Human behavior

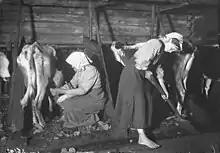
Women tending to farm animals in Mangskogs, Sweden (1911)

Exploitation represents a fundamental form of antisocial behavior characterized by taking unfair advantage of others' vulnerabilities for personal or group benefit. Economic exploitation involves the systematic extraction of surplus value from workers' labor, manifesting through wage theft, unpaid overtime, and exploitation of migrant workers. The gig economy has created new forms of economic exploitation where workers bear costs and risks traditionally assumed by employers.